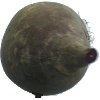
Label: Beetroot 1